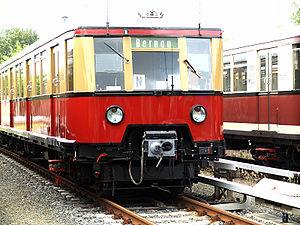
L'histoire du S-Bahn de Berlin décrit le long processus qui met en place et maintient un réseau ferré régional S-Bahn électrifié dans la capitale allemande.